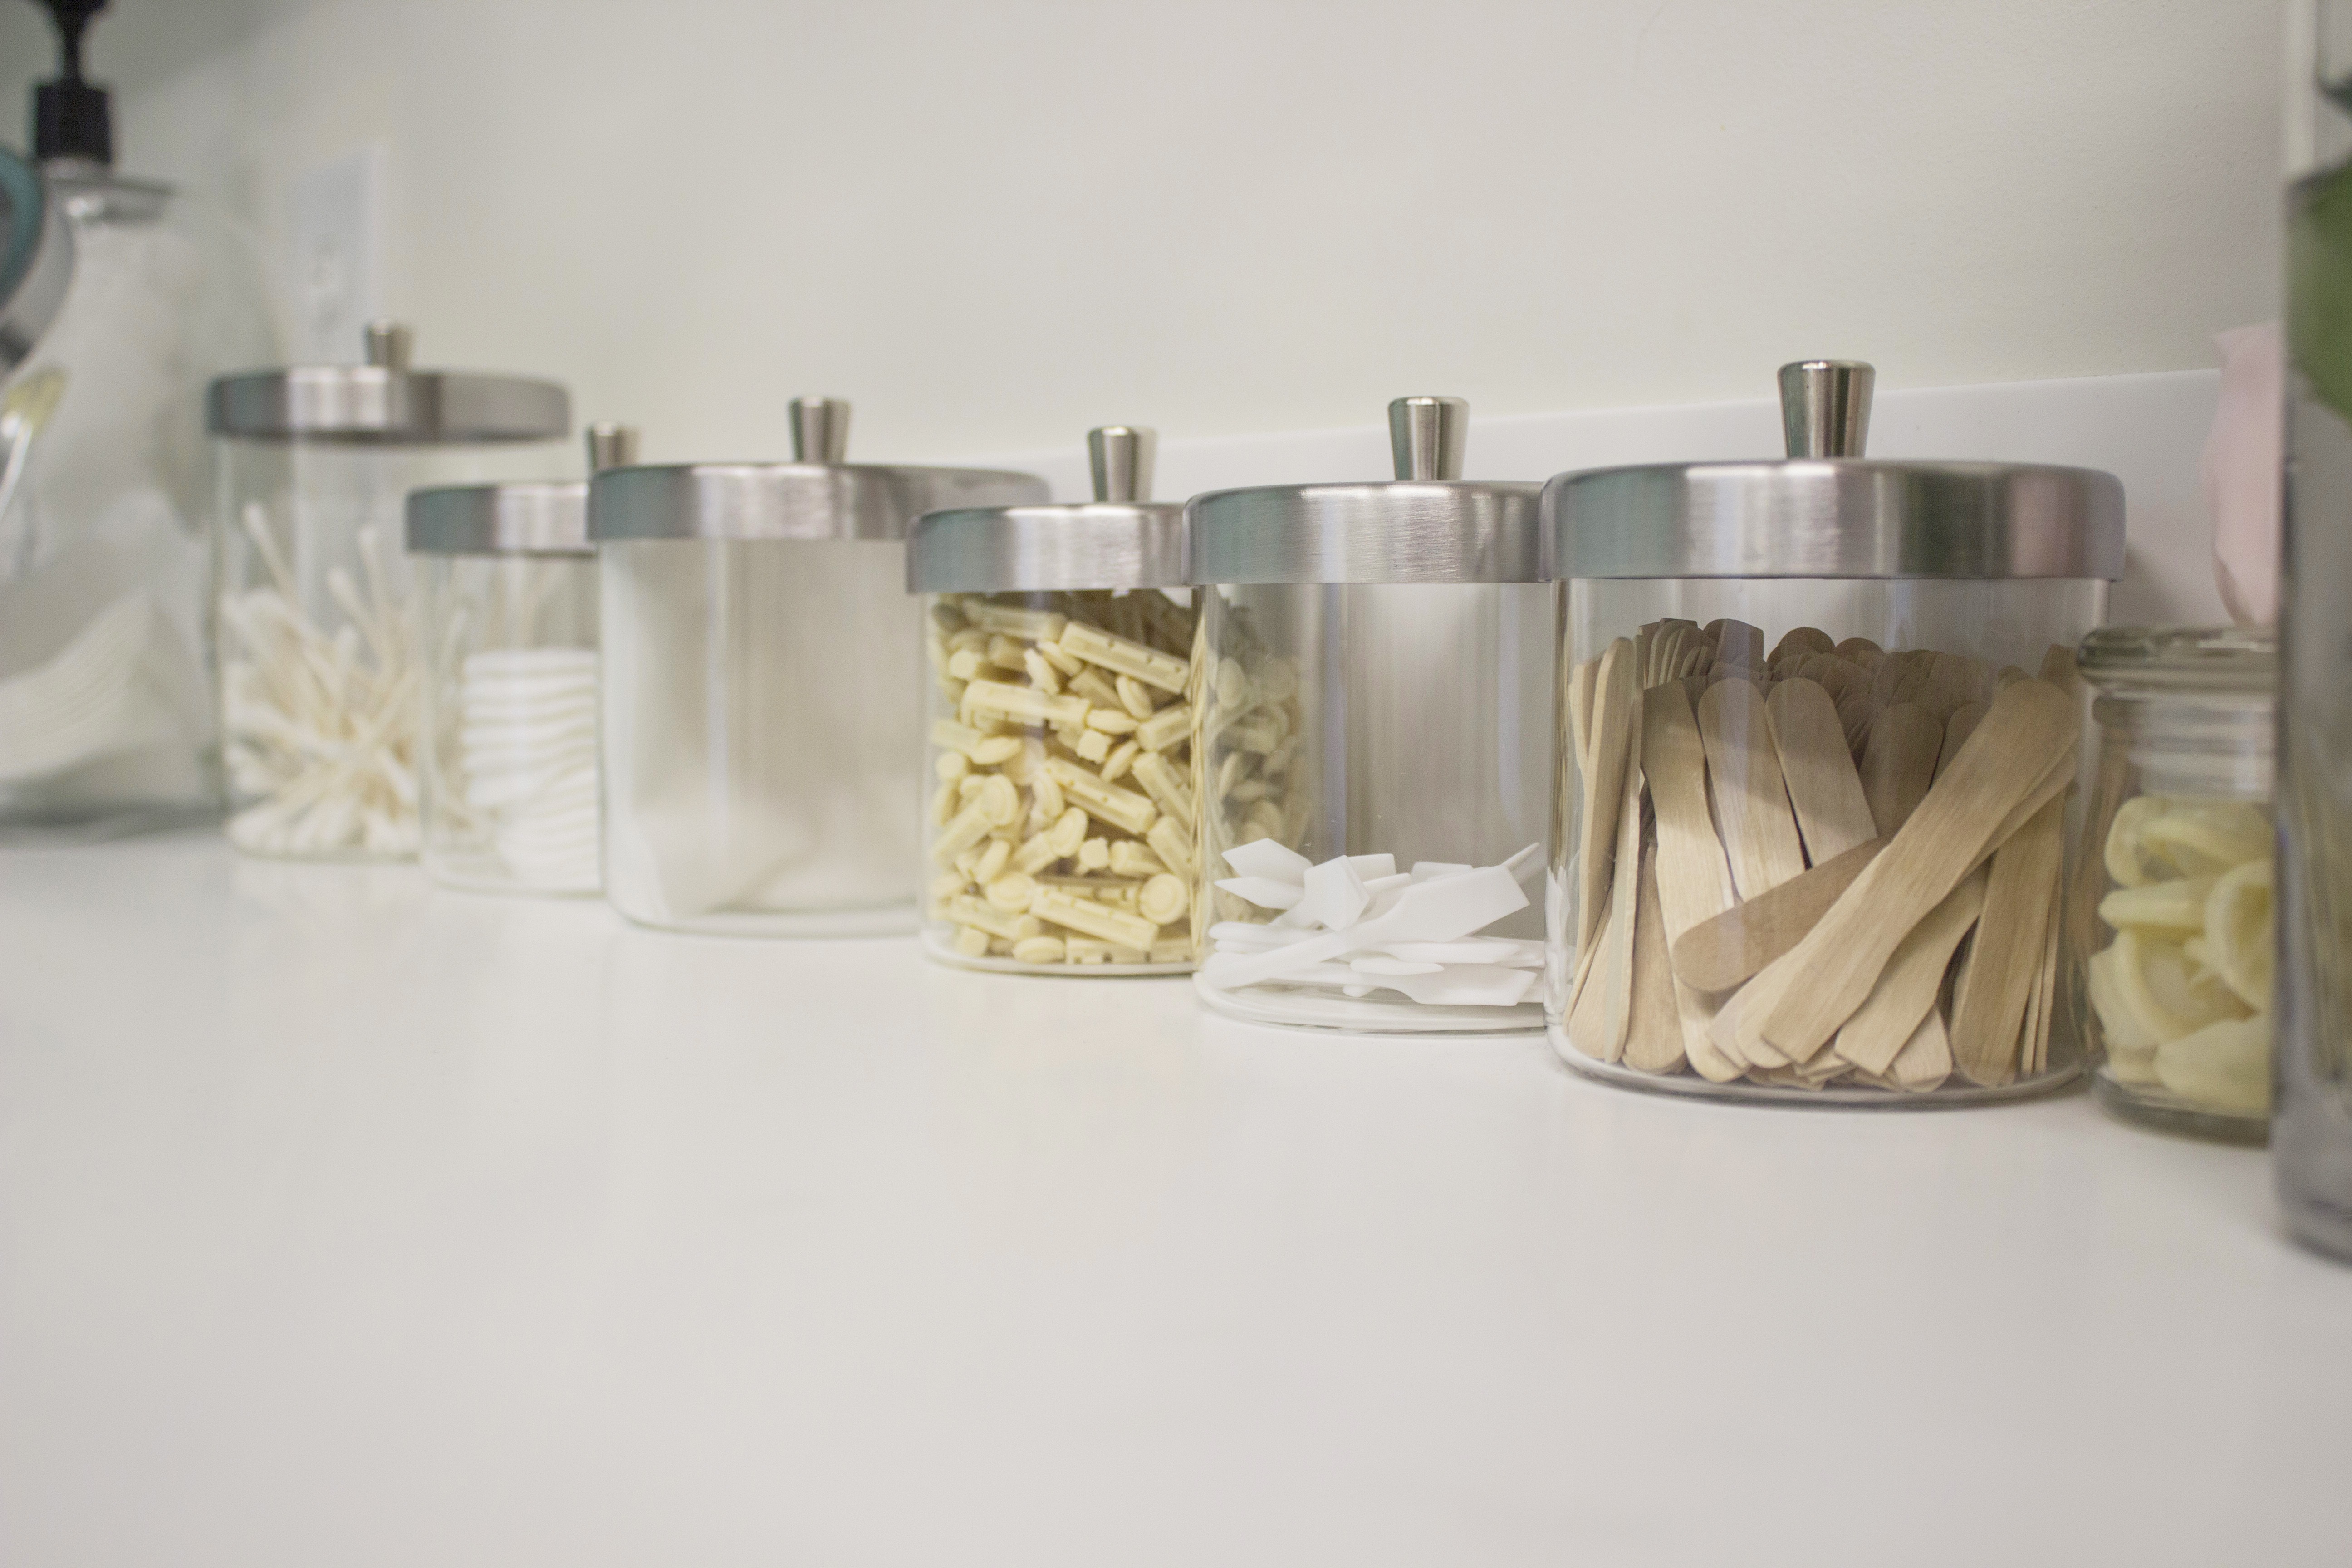
table, care, shelf, furniture, room, lighting, health, interior design, design, treatment, stiril tools